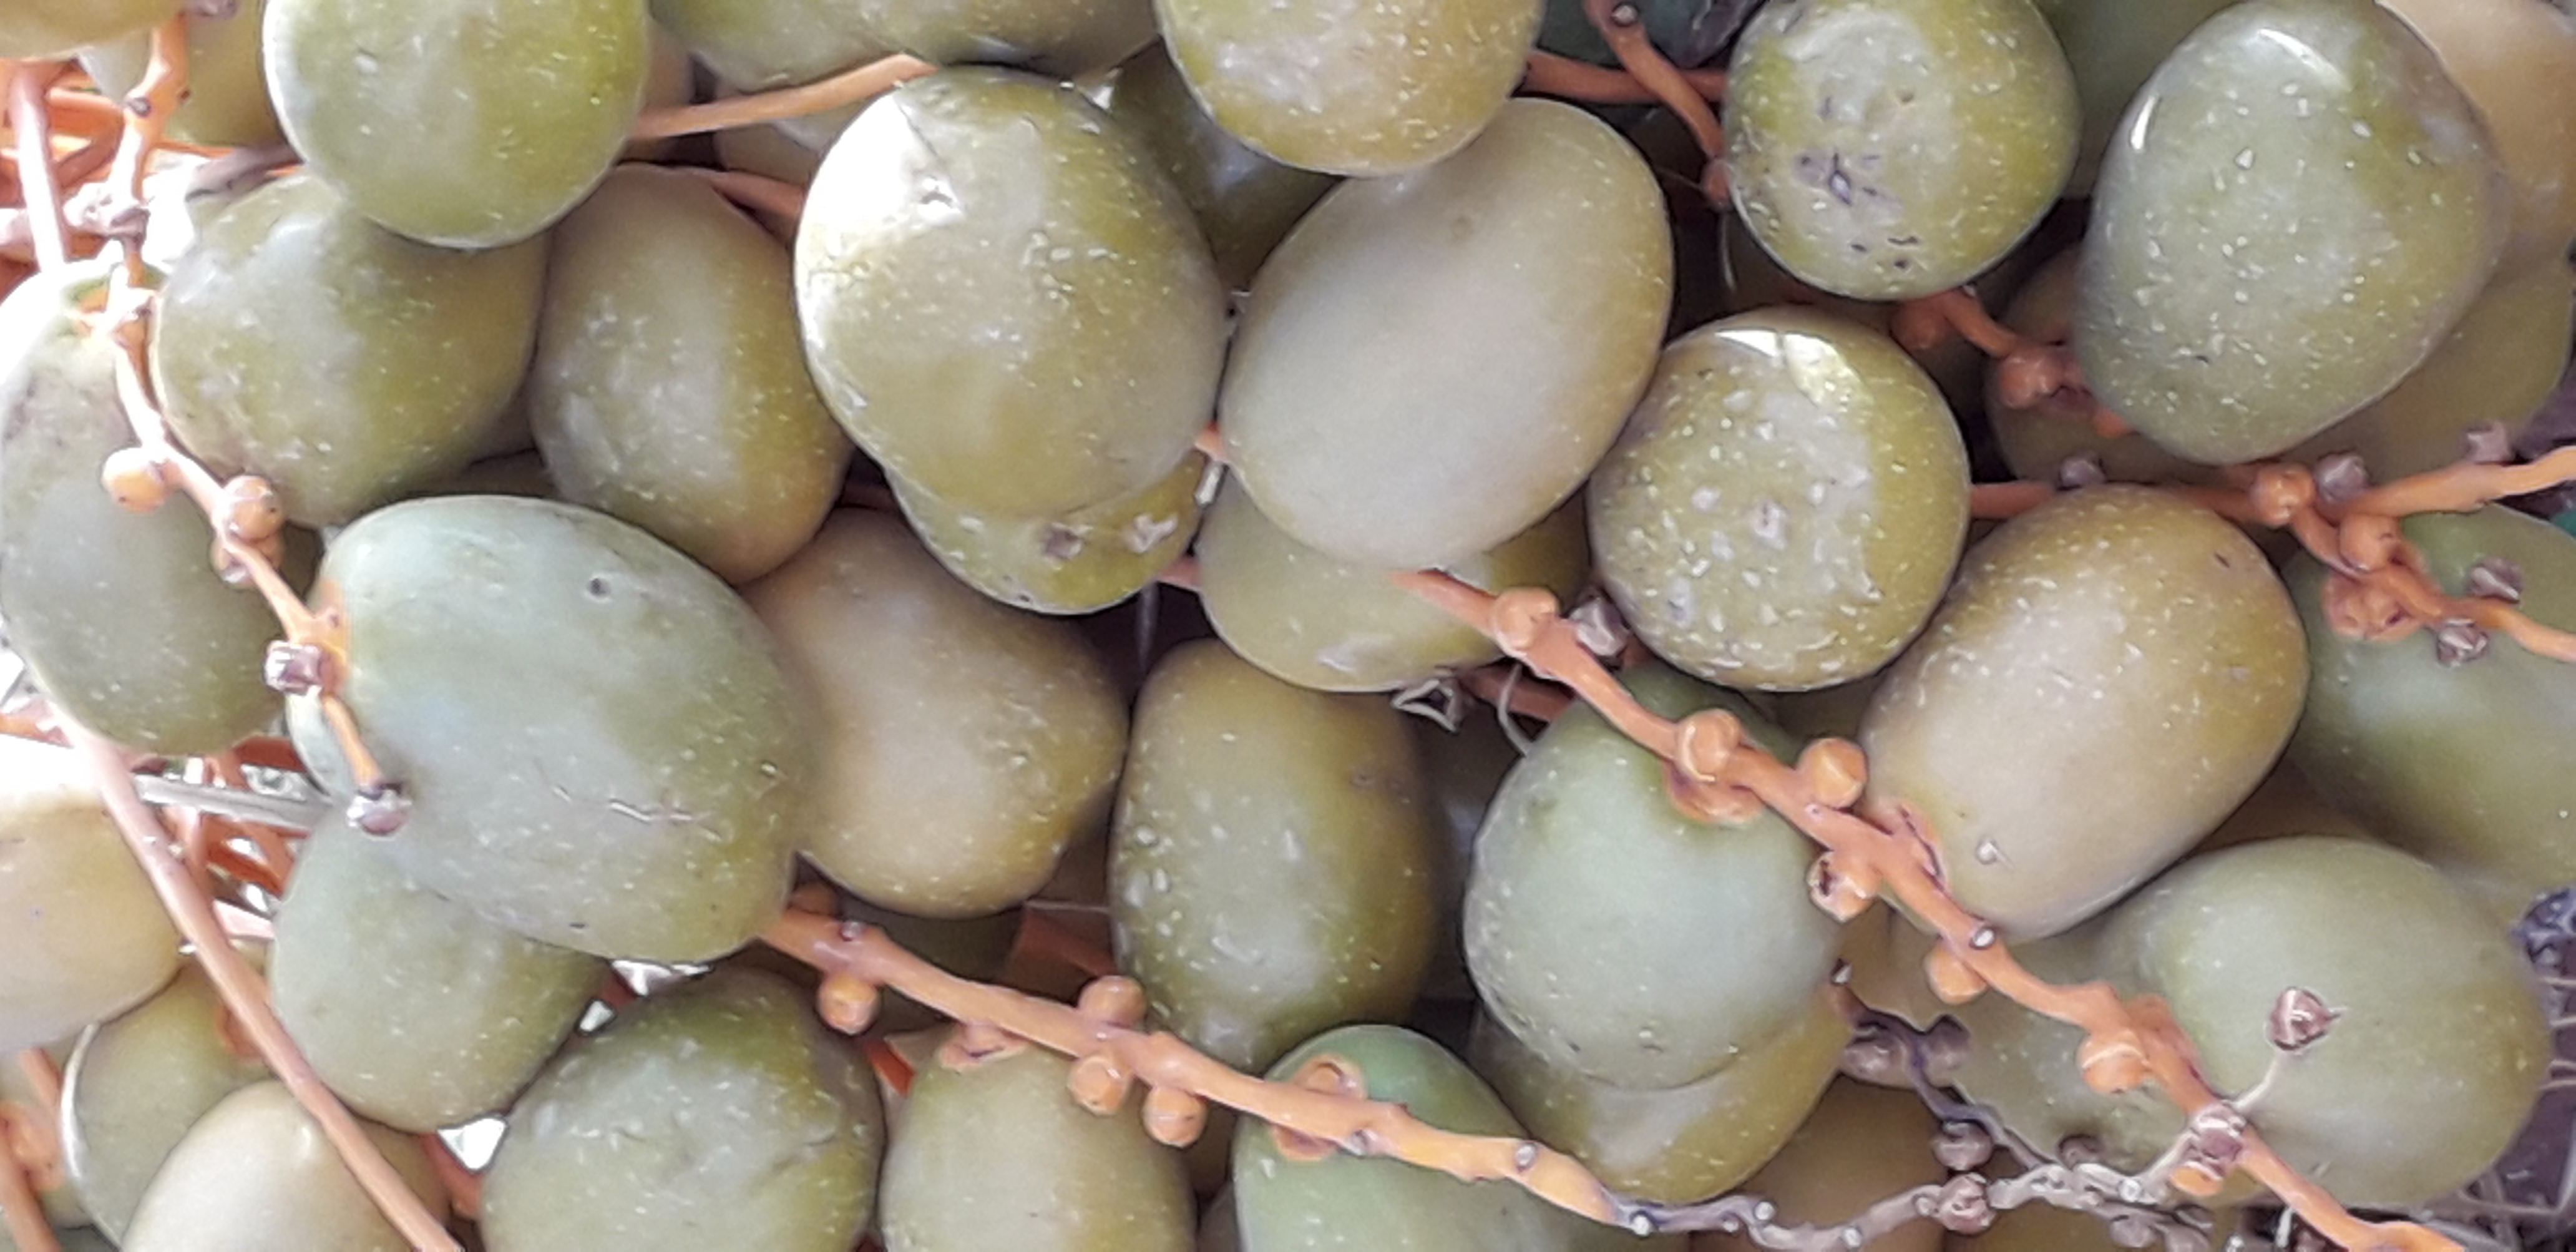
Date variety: Boufagous